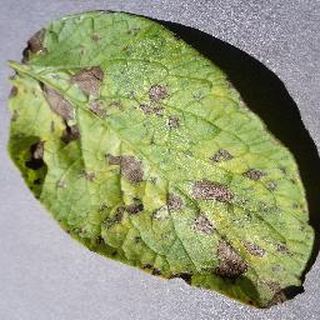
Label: potato_early_blight